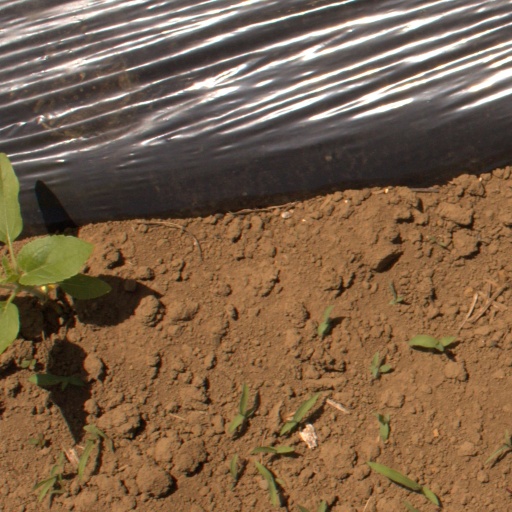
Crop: Jerusalem artichoke